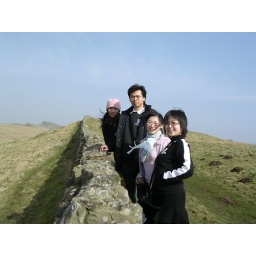
standing by the Hadrian's wall